Dave Brockie

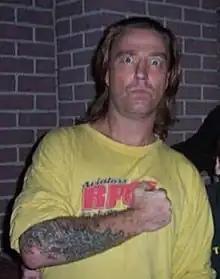

David Murray Brockie (August 30, 1963 – March 23, 2014) was a Canadian-American musician. He was the lead vocalist of the heavy metal band Gwar, in which he performed as Oderus Urungus, and he was a bassist and lead singer in the bands Death Piggy, X-Cops, and the Dave Brockie Experience (DBX). He additionally played the Oderus Urungus character in the comedy horror TV sitcom "Holliston". Brockie died of a heroin overdose in 2014.